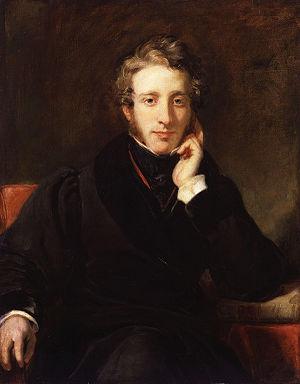
Le secrétaire d'État aux Colonies était au Royaume-Uni de Grande-Bretagne le ministre chargé du Bureau des Colonies, lequel administrait l'Empire colonial britannique. Le poste a existé de 1768 à 1782 afin de gérer la crise avec les Treize colonies britanniques en Amérique du Nord puis de 1854 à 1966 pour l'ensemble des colonies du pays.
Elizabeth Barrett Browning, née le 6 mars 1806 à Coxhoe Hall, dans le comté de Durham, et morte le 29 juin 1861 à Florence, est une poétesse, essayiste et pamphlétaire anglaise de l'ère victorienne.
Edward George Earle Bulwer-Lytton, 1ᵉʳ baron Lytton de Knebworth, membre du conseil privé du roi, est un homme politique, poète, dramaturge et romancier britannique du XIXᵉ siècle.